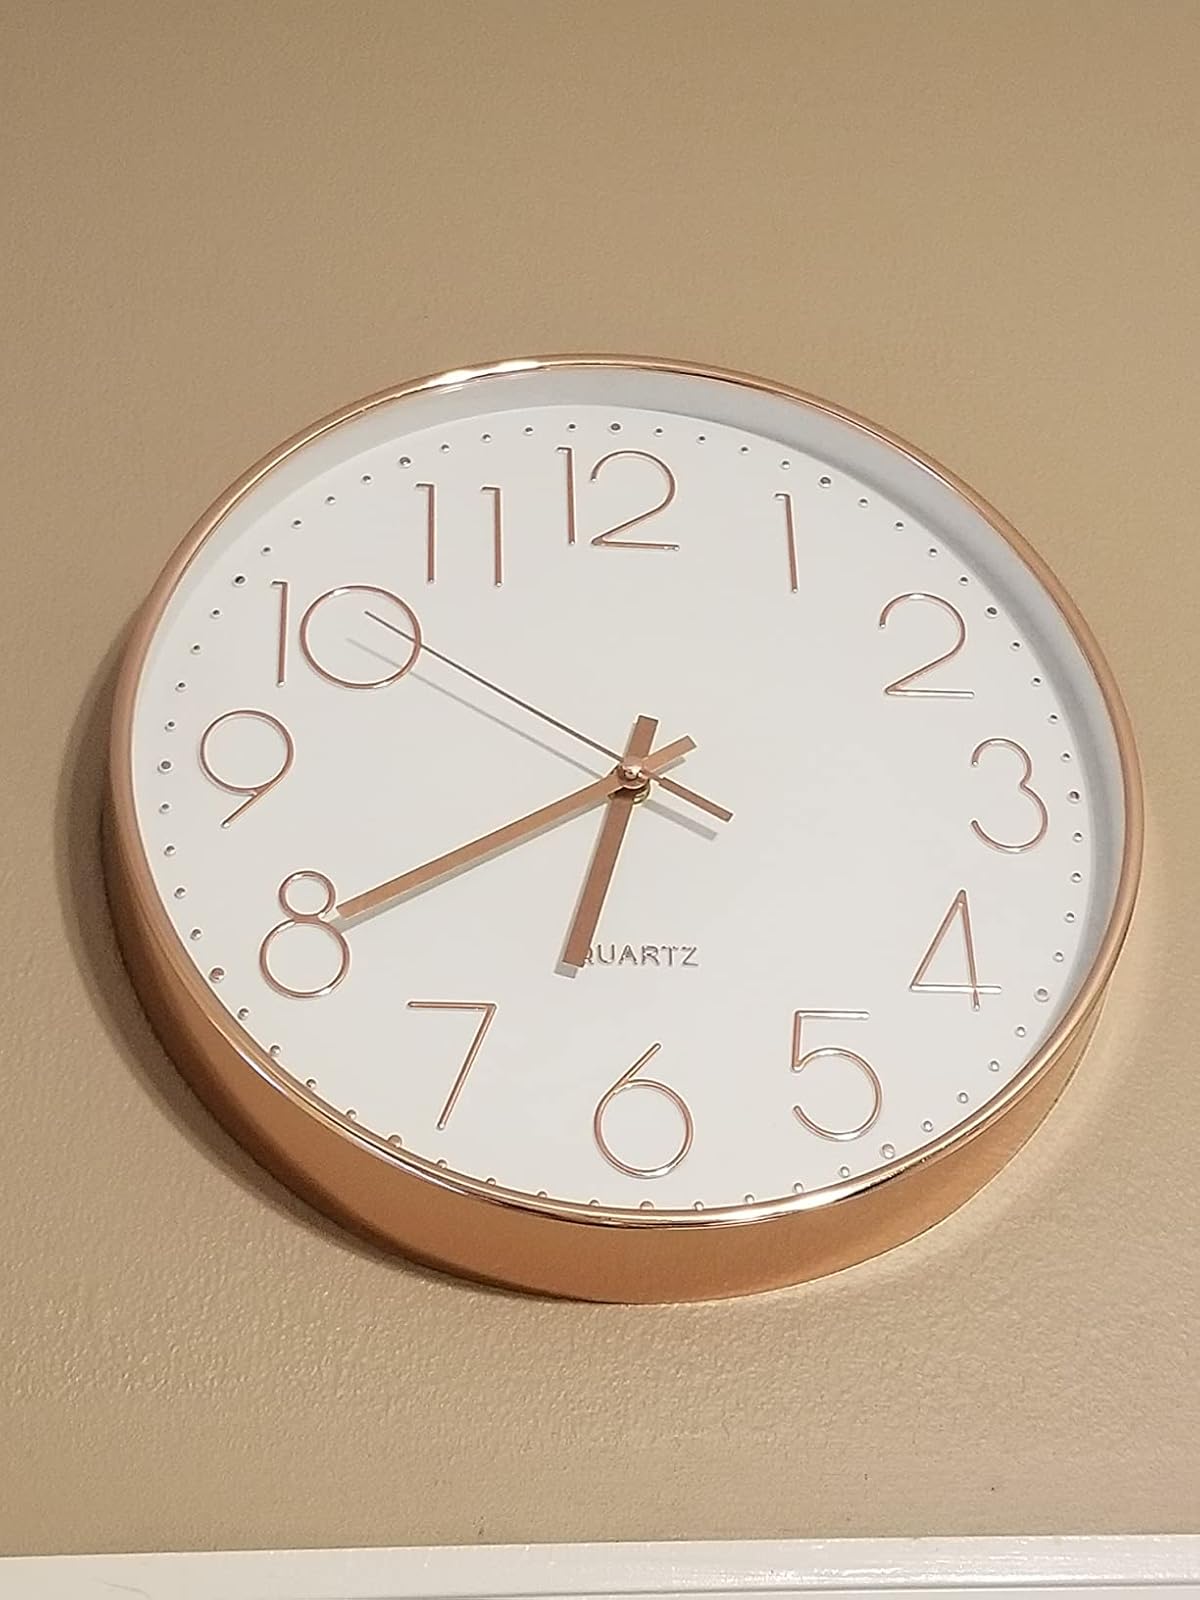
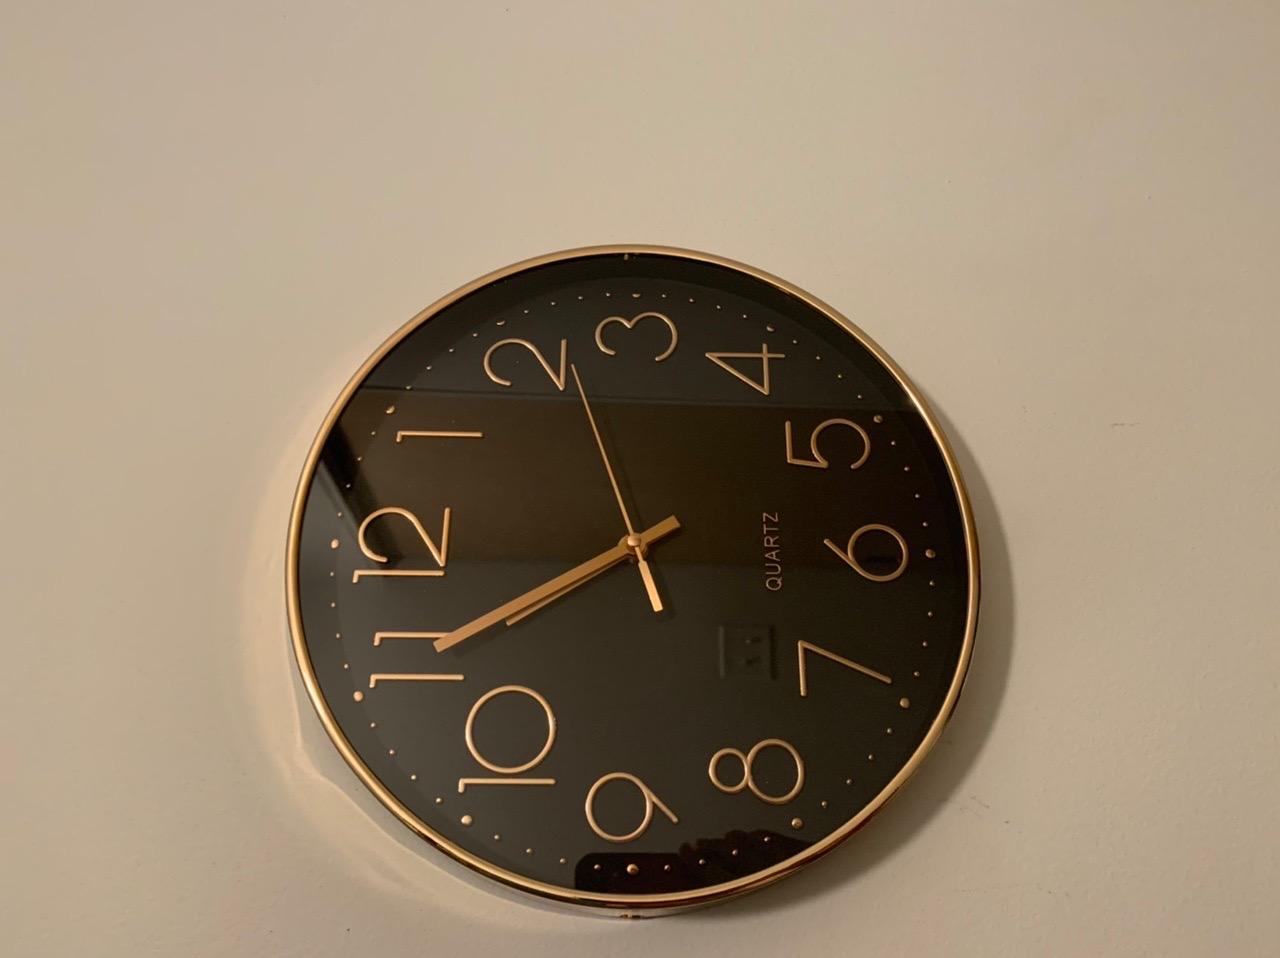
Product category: clock
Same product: no